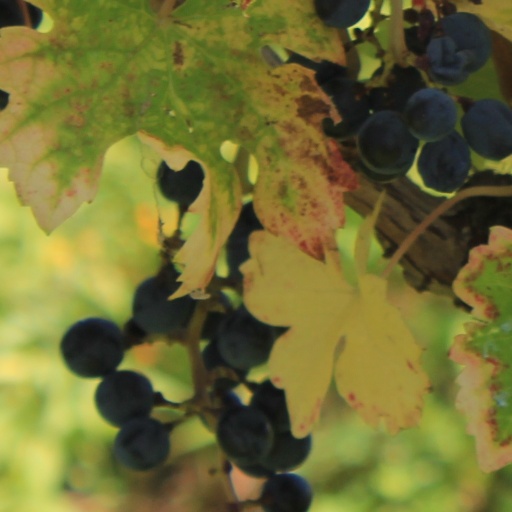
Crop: grape